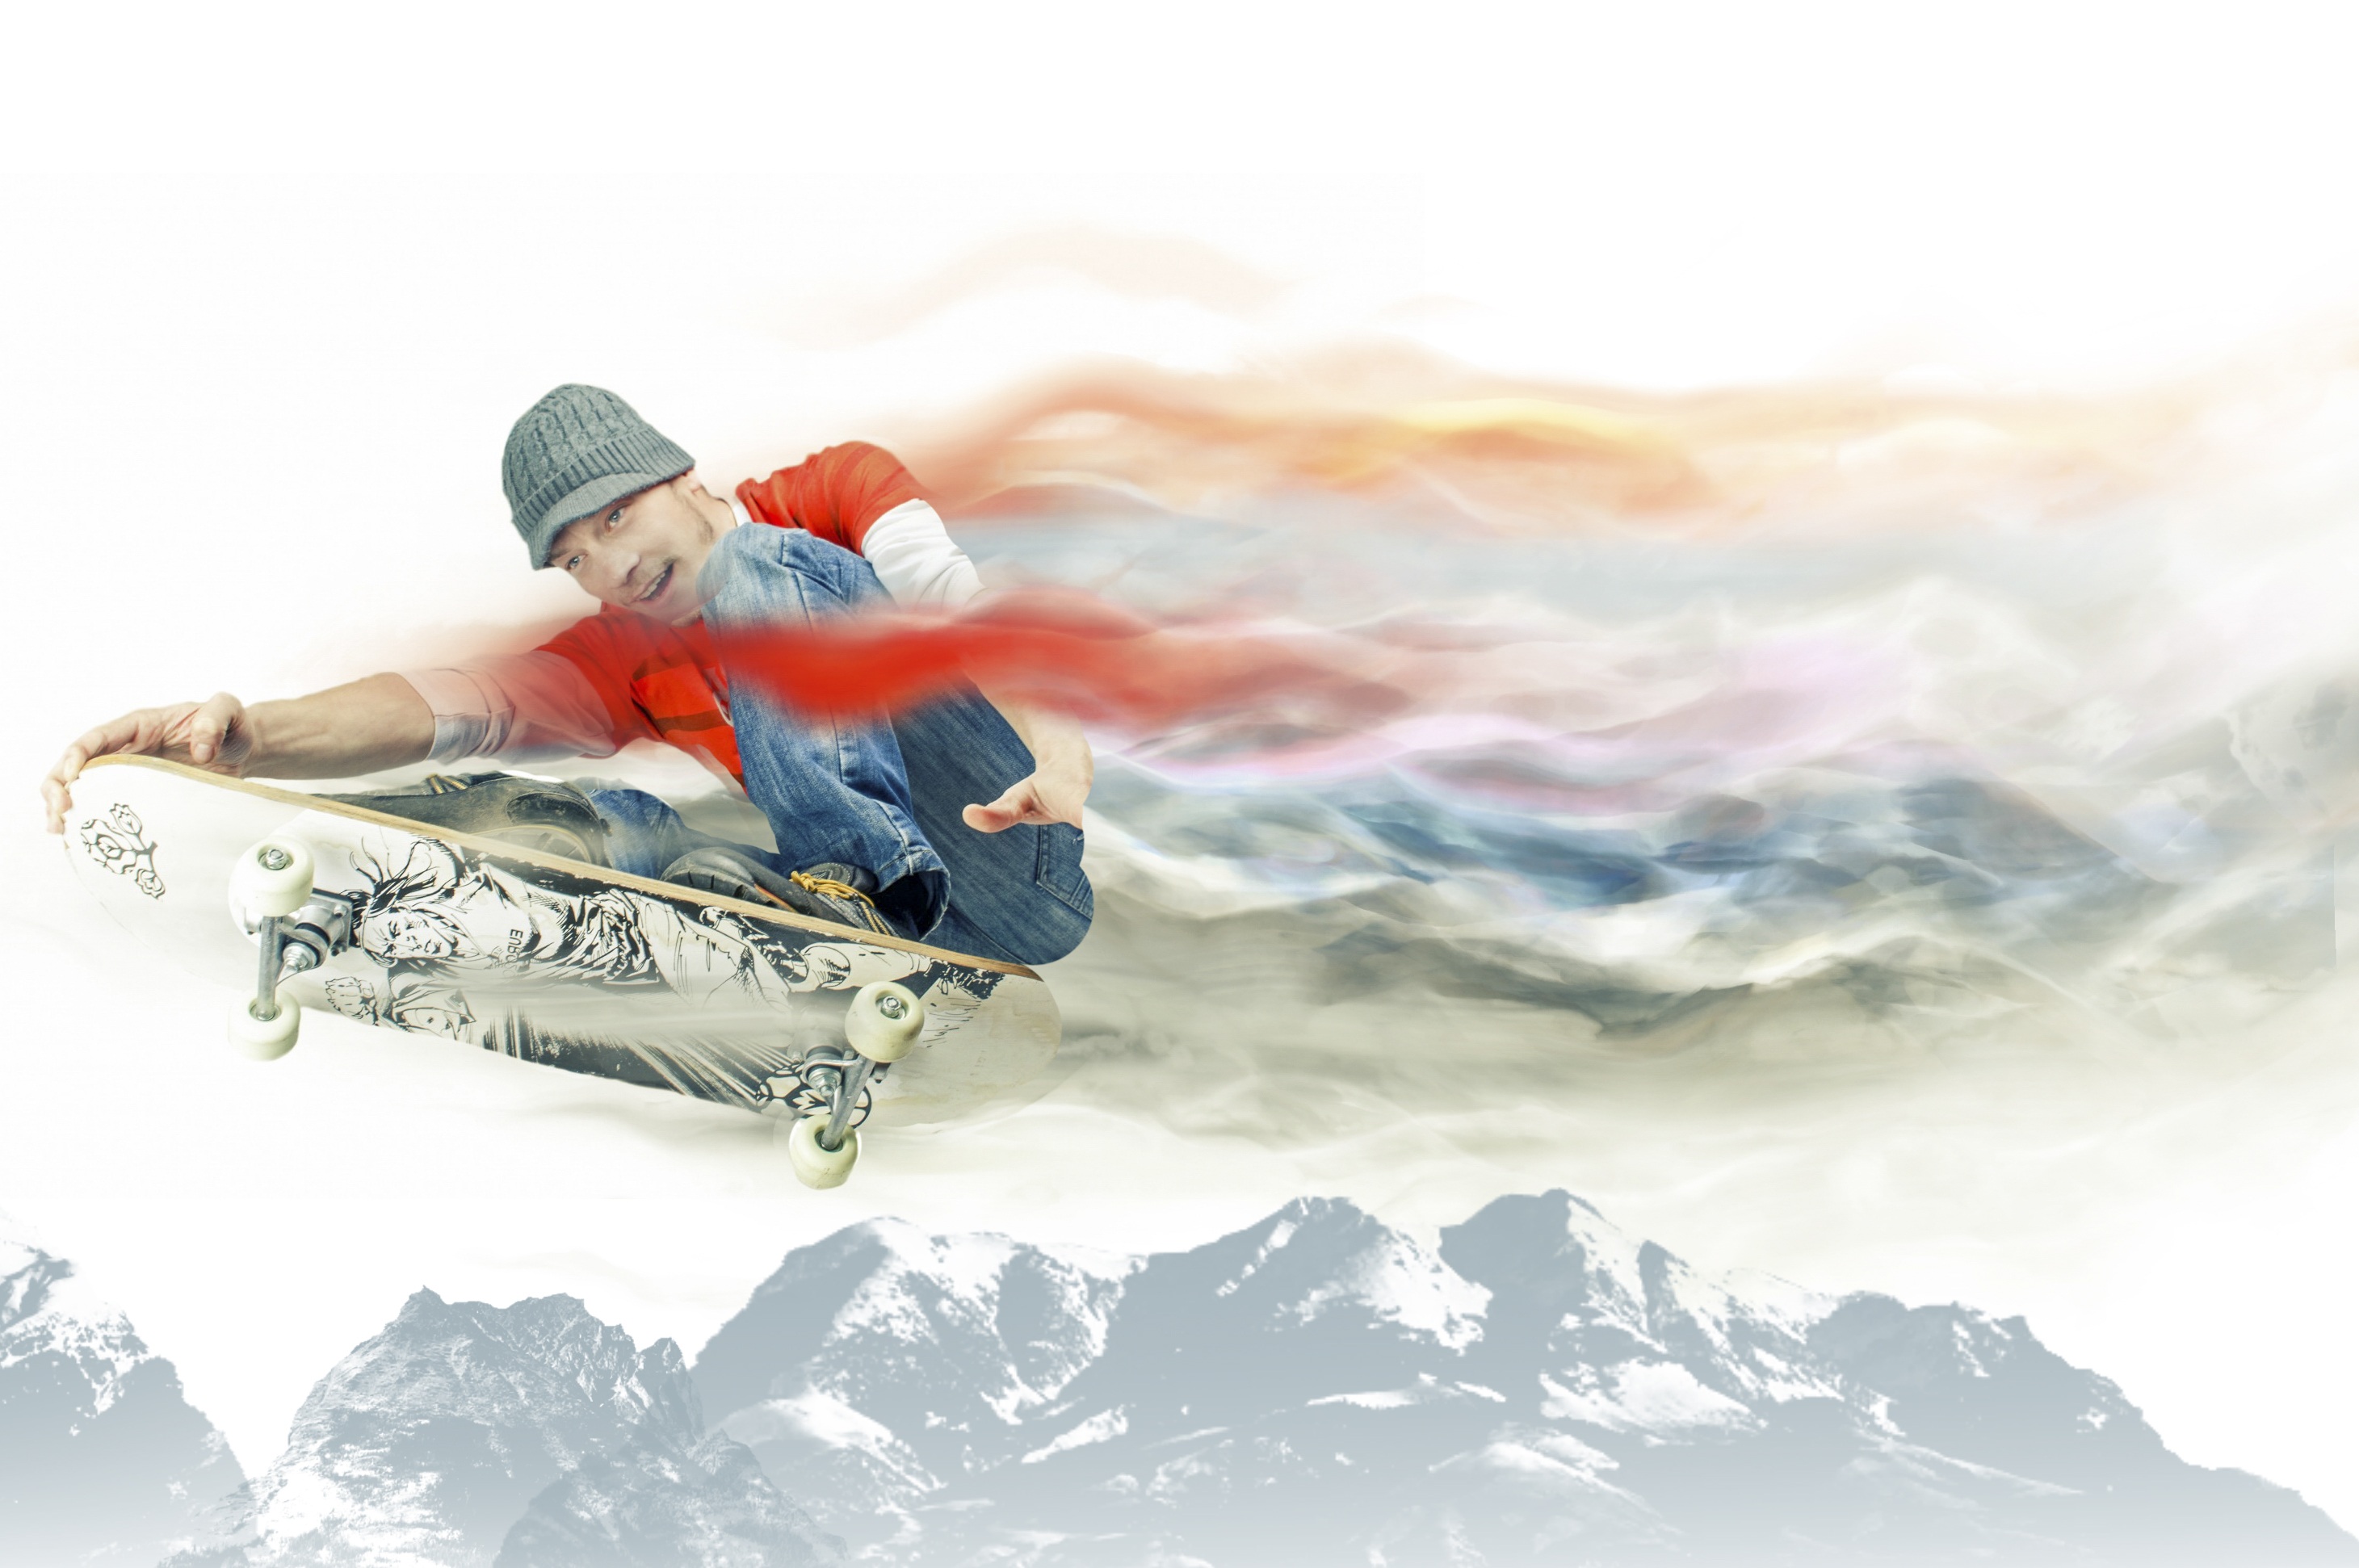
person, people, sport, skateboard, isolated, jump, skateboarding, male, motion, athletic, studio, leap, extreme, extreme sport, skateboarder, caucasian, winter sport, men, fun, one, background, footwear, danger, culture, skater, edited, digital art, athlete, adult, trick, stunt, digital creation, enhanced, alpine skiing